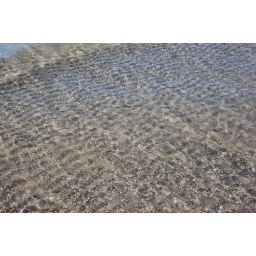
sand bands under water